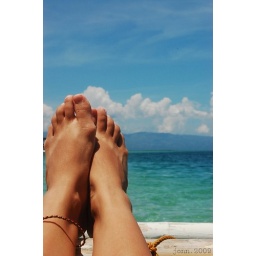
relaxing by the sand bar